Tønsberg Municipality

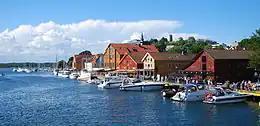
Tønsberg Wharf in city centre

Tønsberg is a municipality in Vestfold County, on the western shore of the Oslofjord. Tønsberg lies north of Færder Municipality, west and south of Horten Municipality, and east of Sandefjord Municipality. Most of the municipality lies on the mainland plus a small area on the north end of the island of Nøtterøy. Just south of Tønsberg are the islands of Nøtterøy and Tjøme, which are tourist destinations.